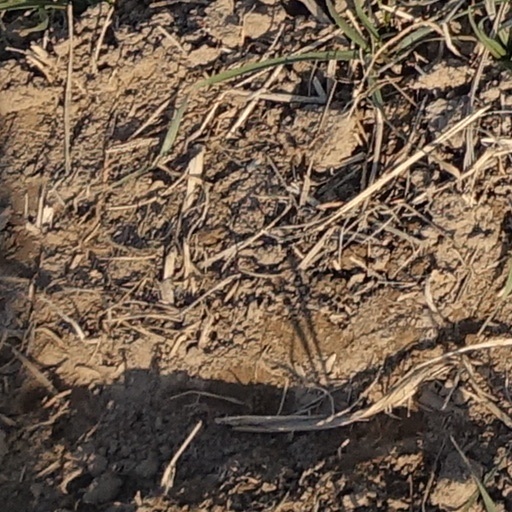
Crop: wheat